Punisher

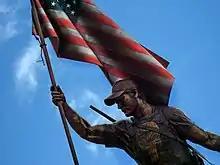
A privately funded memorial statue to Chris Kyle in Texas features the skull on his vest, as he is credited with popularizing the symbol in the US military.

The Punisher's skull first became noticeably visible as a symbol during the Iraq War by US military personnel. Service members would use the skull as an unofficial service patch or paint it on equipment. This was most notably done by Navy SEALs of SEAL Team 3 during the Second Battle of Fallujah in 2004. Chris Kyle popularized the usage in his autobiography, later filmed as "American Sniper": "We spray-painted it on our Hummers and body armor, and our helmets and all our guns. We spray-painted it on every building or wall we could, We wanted people to know, We're here and we want to fuck with you."